Jack Curtice

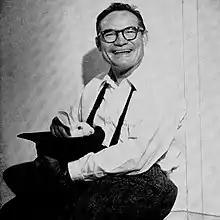
Curtice performing a hat-trick, circa 1955

Jack Camp "Cactus Jack" Curtice Jr. (May 24, 1907 – August 19, 1982) was an American football coach and college athletics administrator. Curtice served as the head football coach West Texas State (1940–1941), Texas Western (1946–1949), Utah (1950–1957), Stanford (1958–1962), and UC Santa Barbara (1962–1969). His teams were known for their passing offenses. His overall record was 135–115–8.